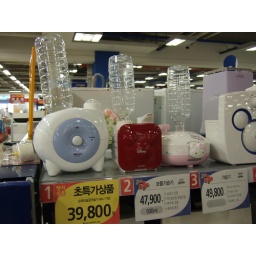
Cool humidifiers. You can put any water bottle in there!